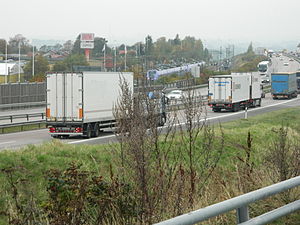
Skåne / Bebyggelse
Motorvejen gennem det tætbebyggede vestre Skåne har ikke andet navn end "E6". Den er Skånes arterie og trænger til flere filer, hvilket svenske Trafikverket og Stockholm ikke vil bekoste. Her ved Glumslöv bruges vejsiden i stedet. På billedet ser man også jernbanen Västkustbanan og den lokale station i Glumslöv. Efter Helsingborg mangler dobbeltspor.
Skåne er det sydligste landskab i Sverige og ligger på den sydligste spids af den Fennoskandiske halvø. Skåne udgør ét svensk län med 1.303.627 indbyggere og indgår i Øresundsregionen. Skåne er Sveriges vigtigste landbrugsområde og en af landets tættest befolkede regioner. De største byer er Malmø, Lund og Helsingborg.